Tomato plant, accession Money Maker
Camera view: bottom (45 deg); turntable rotation: 330 degrees
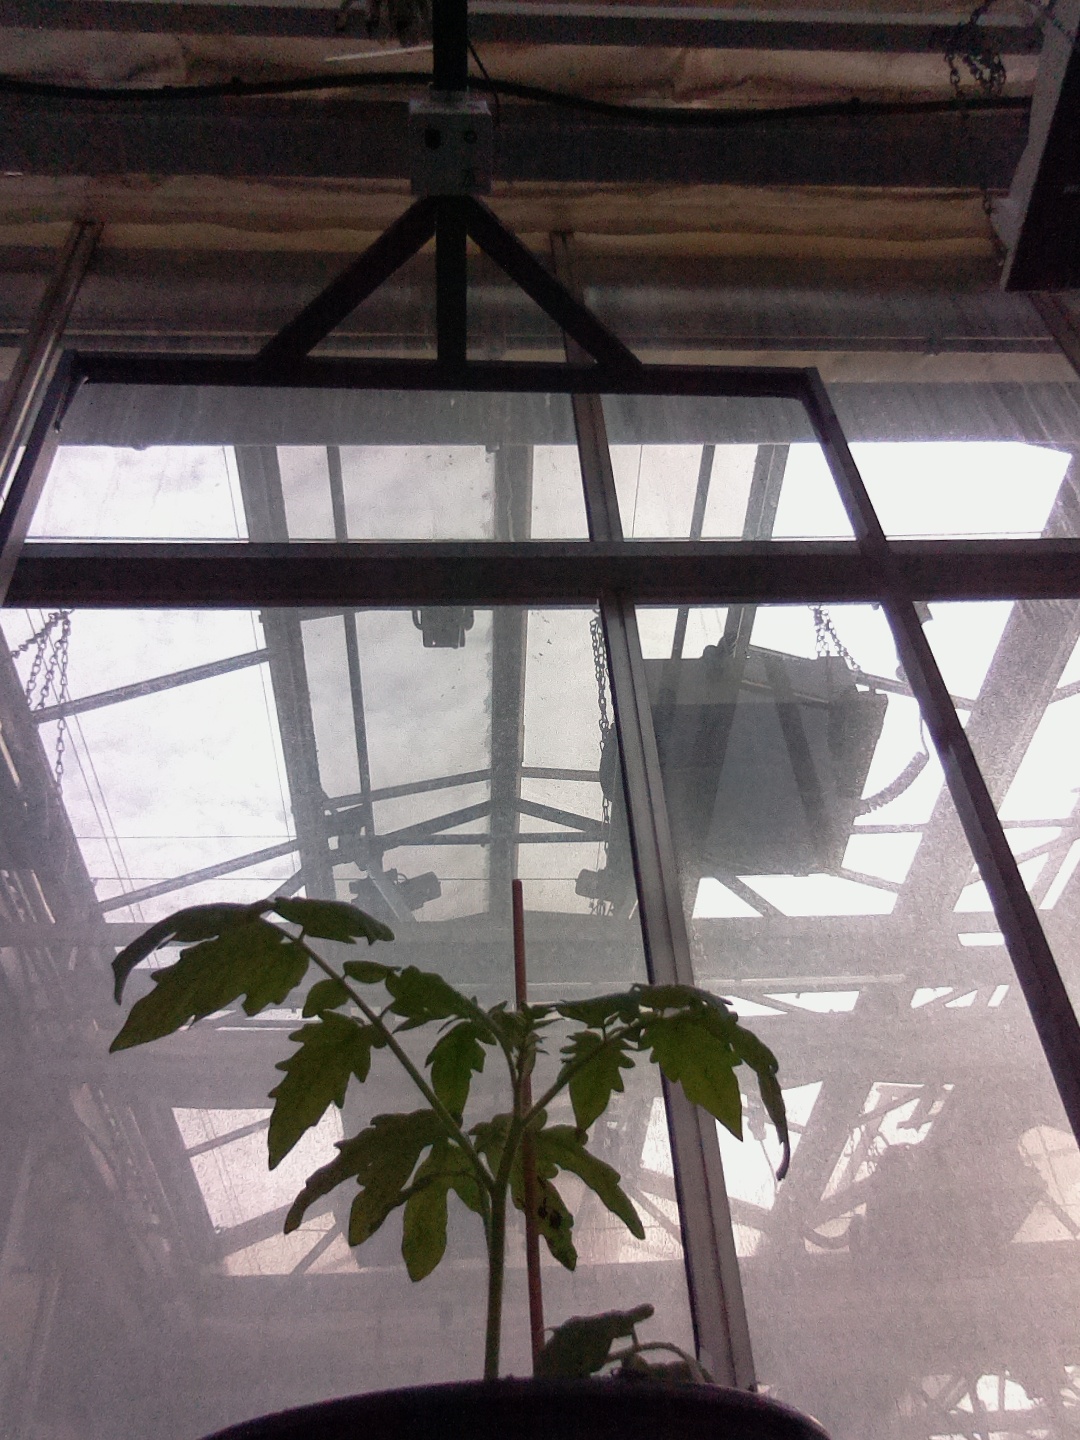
BBCH growth stage 13: 6 of true leaves visible